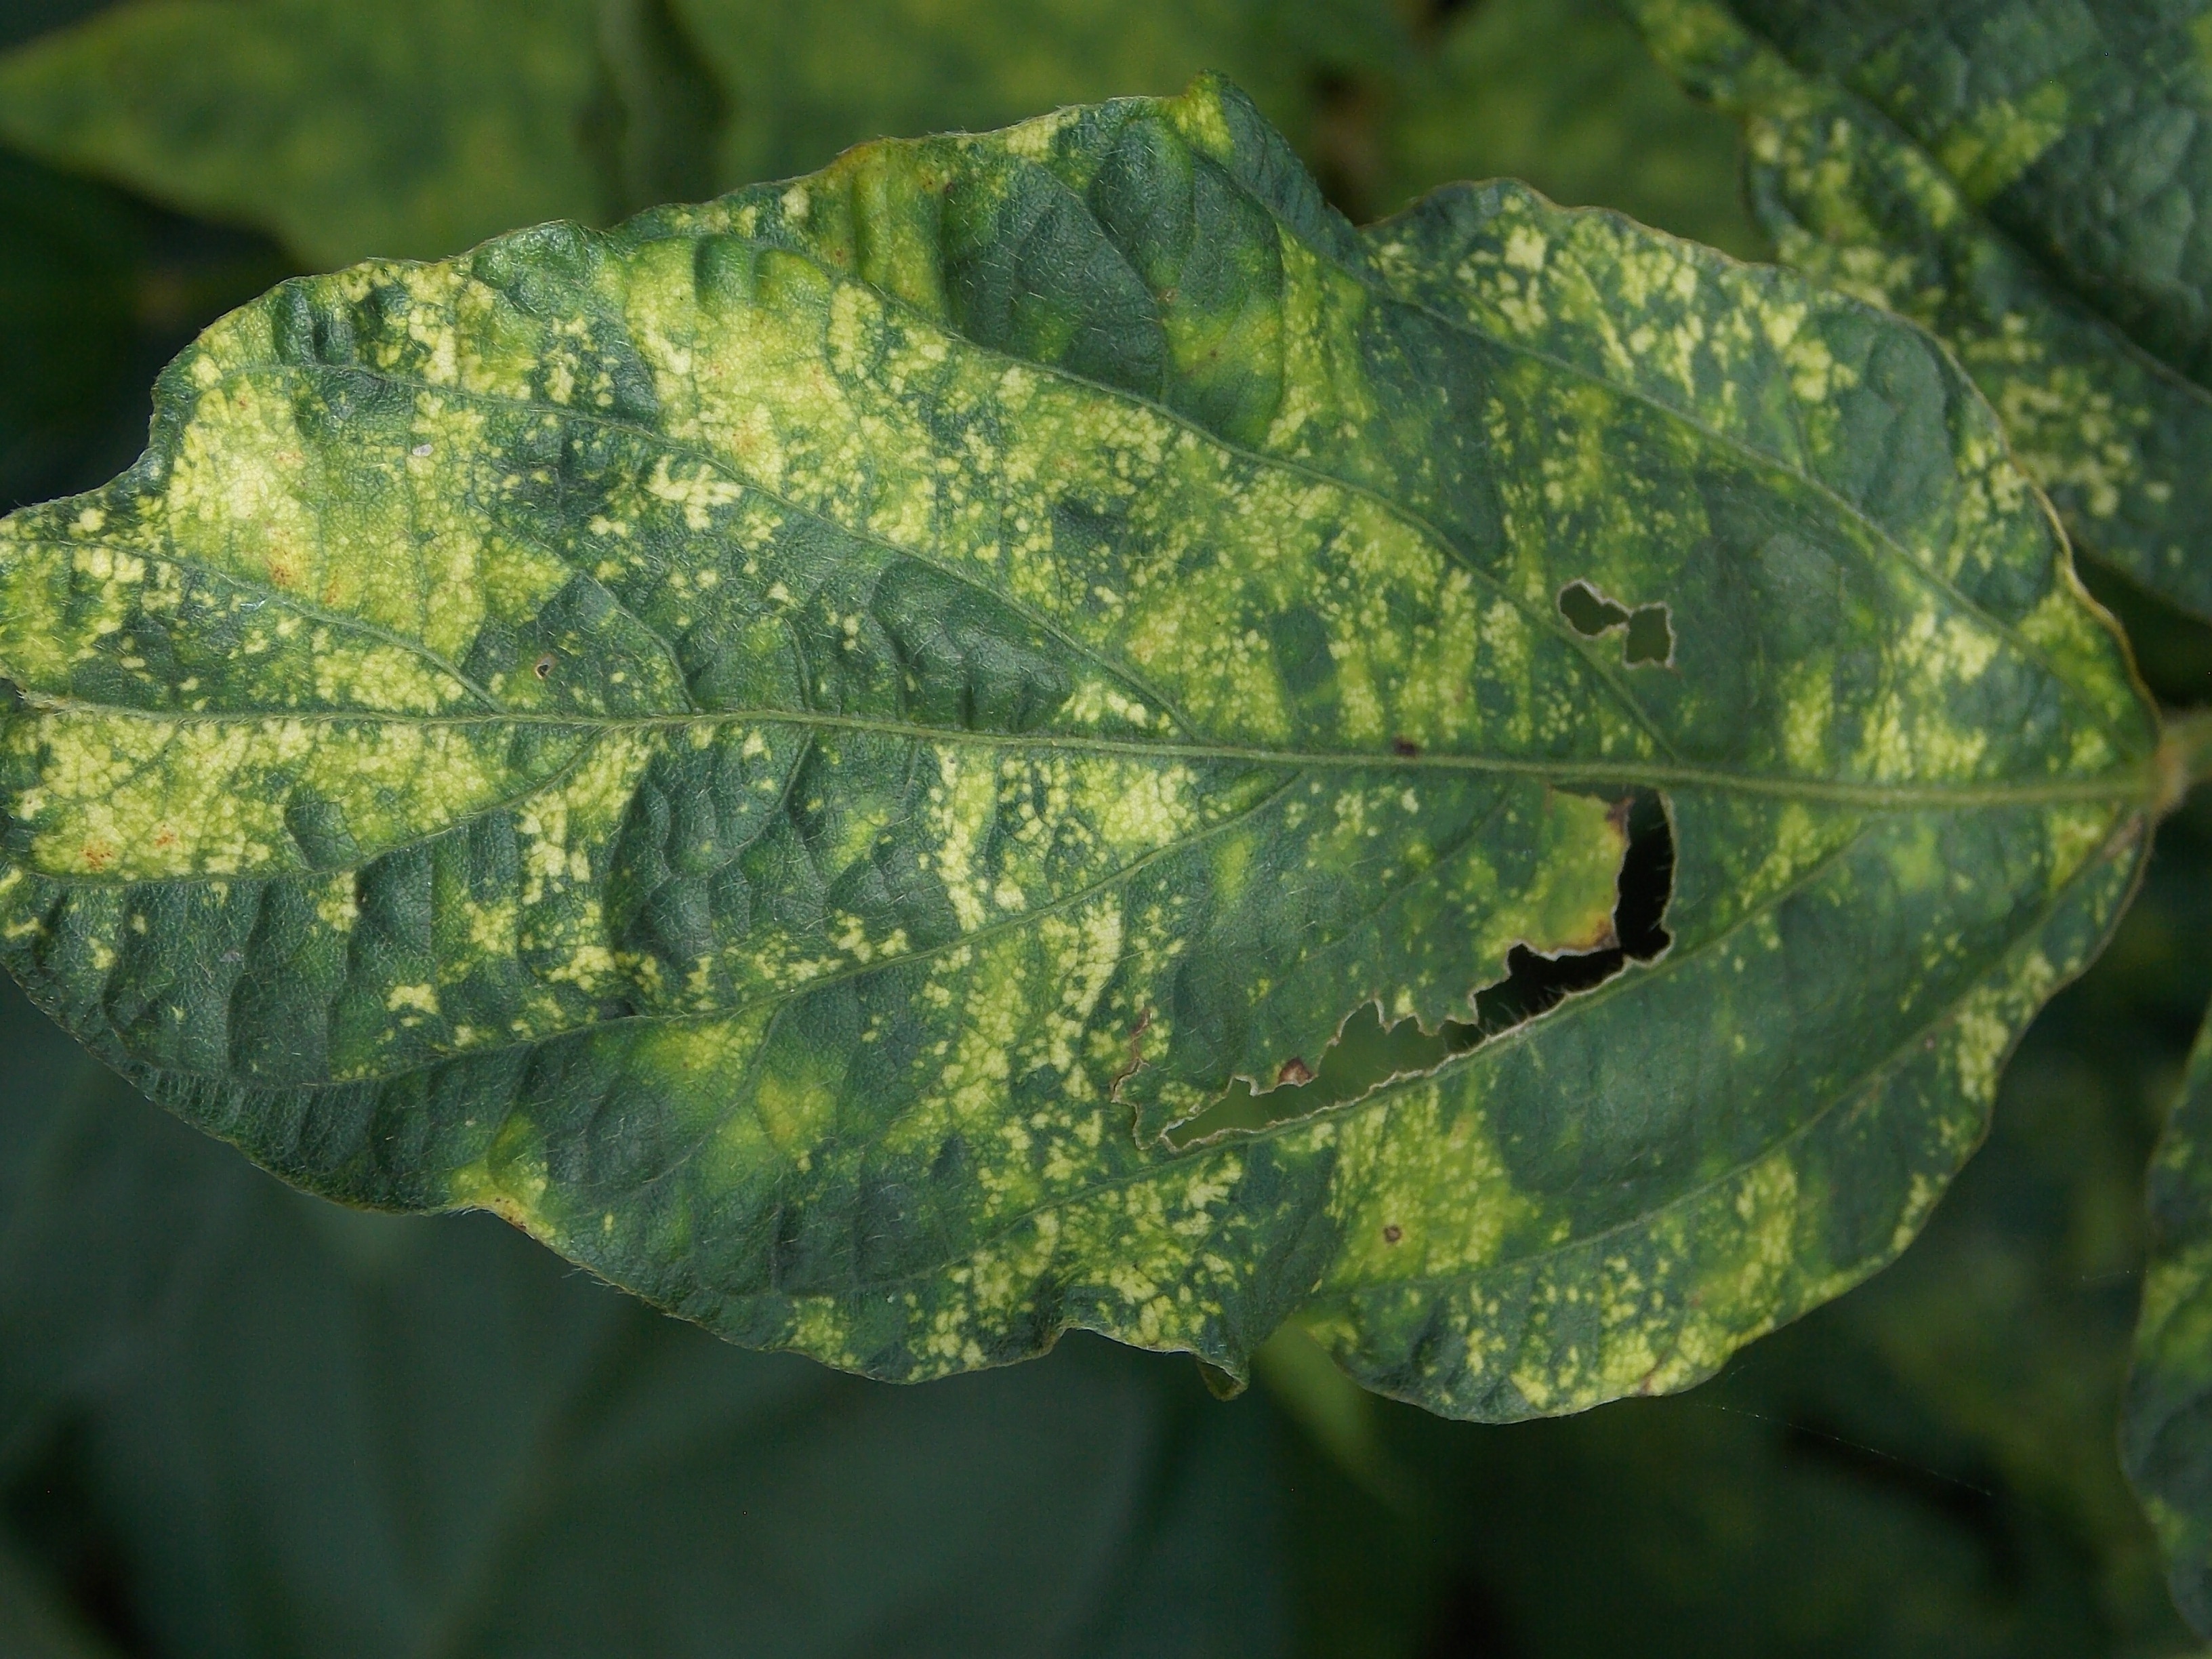
Label: Disease